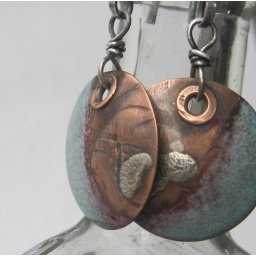
landscape in the sky - blue